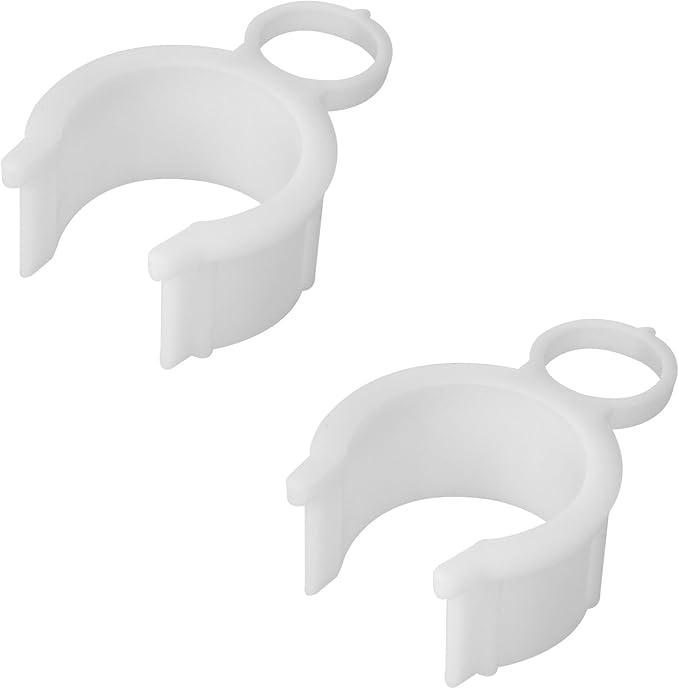
2 Pack 123200SP Sprinkler Heads Nozzle Insertion Collar Replacement for Hunter Rotor Hold Up Tool Convenient Sprinkler Tool Replacement for Hunter Rotor Models (3)
About This Compatible Rotor Models: This nozzle insertion collar is designed to be used with all Replacement for Hunter rotor models, except for I-90, I-60, and PGJ, ensuring versatility and compatibility for a wide range of sprinkler systems Three Collars Included: This package includes 3 nozzle insertion collars, providing you with ample replacements or extras for multiple sprinkler heads Easy Nozzle Change: Use this convenient sprinkler tool to hold up the rotor pop-up, making it effortless to change nozzles and adjust your sprinkler system to suit your watering needs Enhanced Efficiency: The nozzle insertion collar allows for quick and hassle-free maintenance, saving you time and effort in keeping your sprinkler system functioning optimally Durable Construction: Crafted from high-quality materials, this sprinkler head tool is built to withstand regular use and provide long-lasting performance Overview Brand : showingo Color : white Material : Plastic Style : Rotary Item dimensions L x W x H : 10 x 2 x 2.7 inches
Brand: showingo
Category: Home & Garden > Lawn & Garden > Watering & Irrigation > Sprinkler Accessories